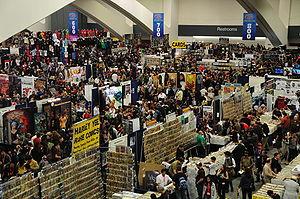
Le WonderCon est un festival annuel consacré aux comics, à la science-fiction, et au cinéma tiré de ces genres. Il se tient dans la baie de San Francisco depuis 1987. Entre 2012 et 2015, le WonderCon s'est tenu à Anaheim puis l'année suivante à Los Angeles avant de revenir à Anaheim depuis 2017.